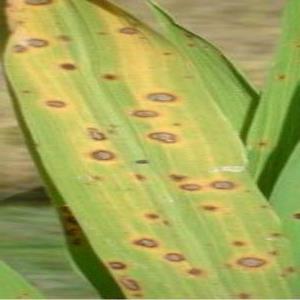
Disease: Brownspot